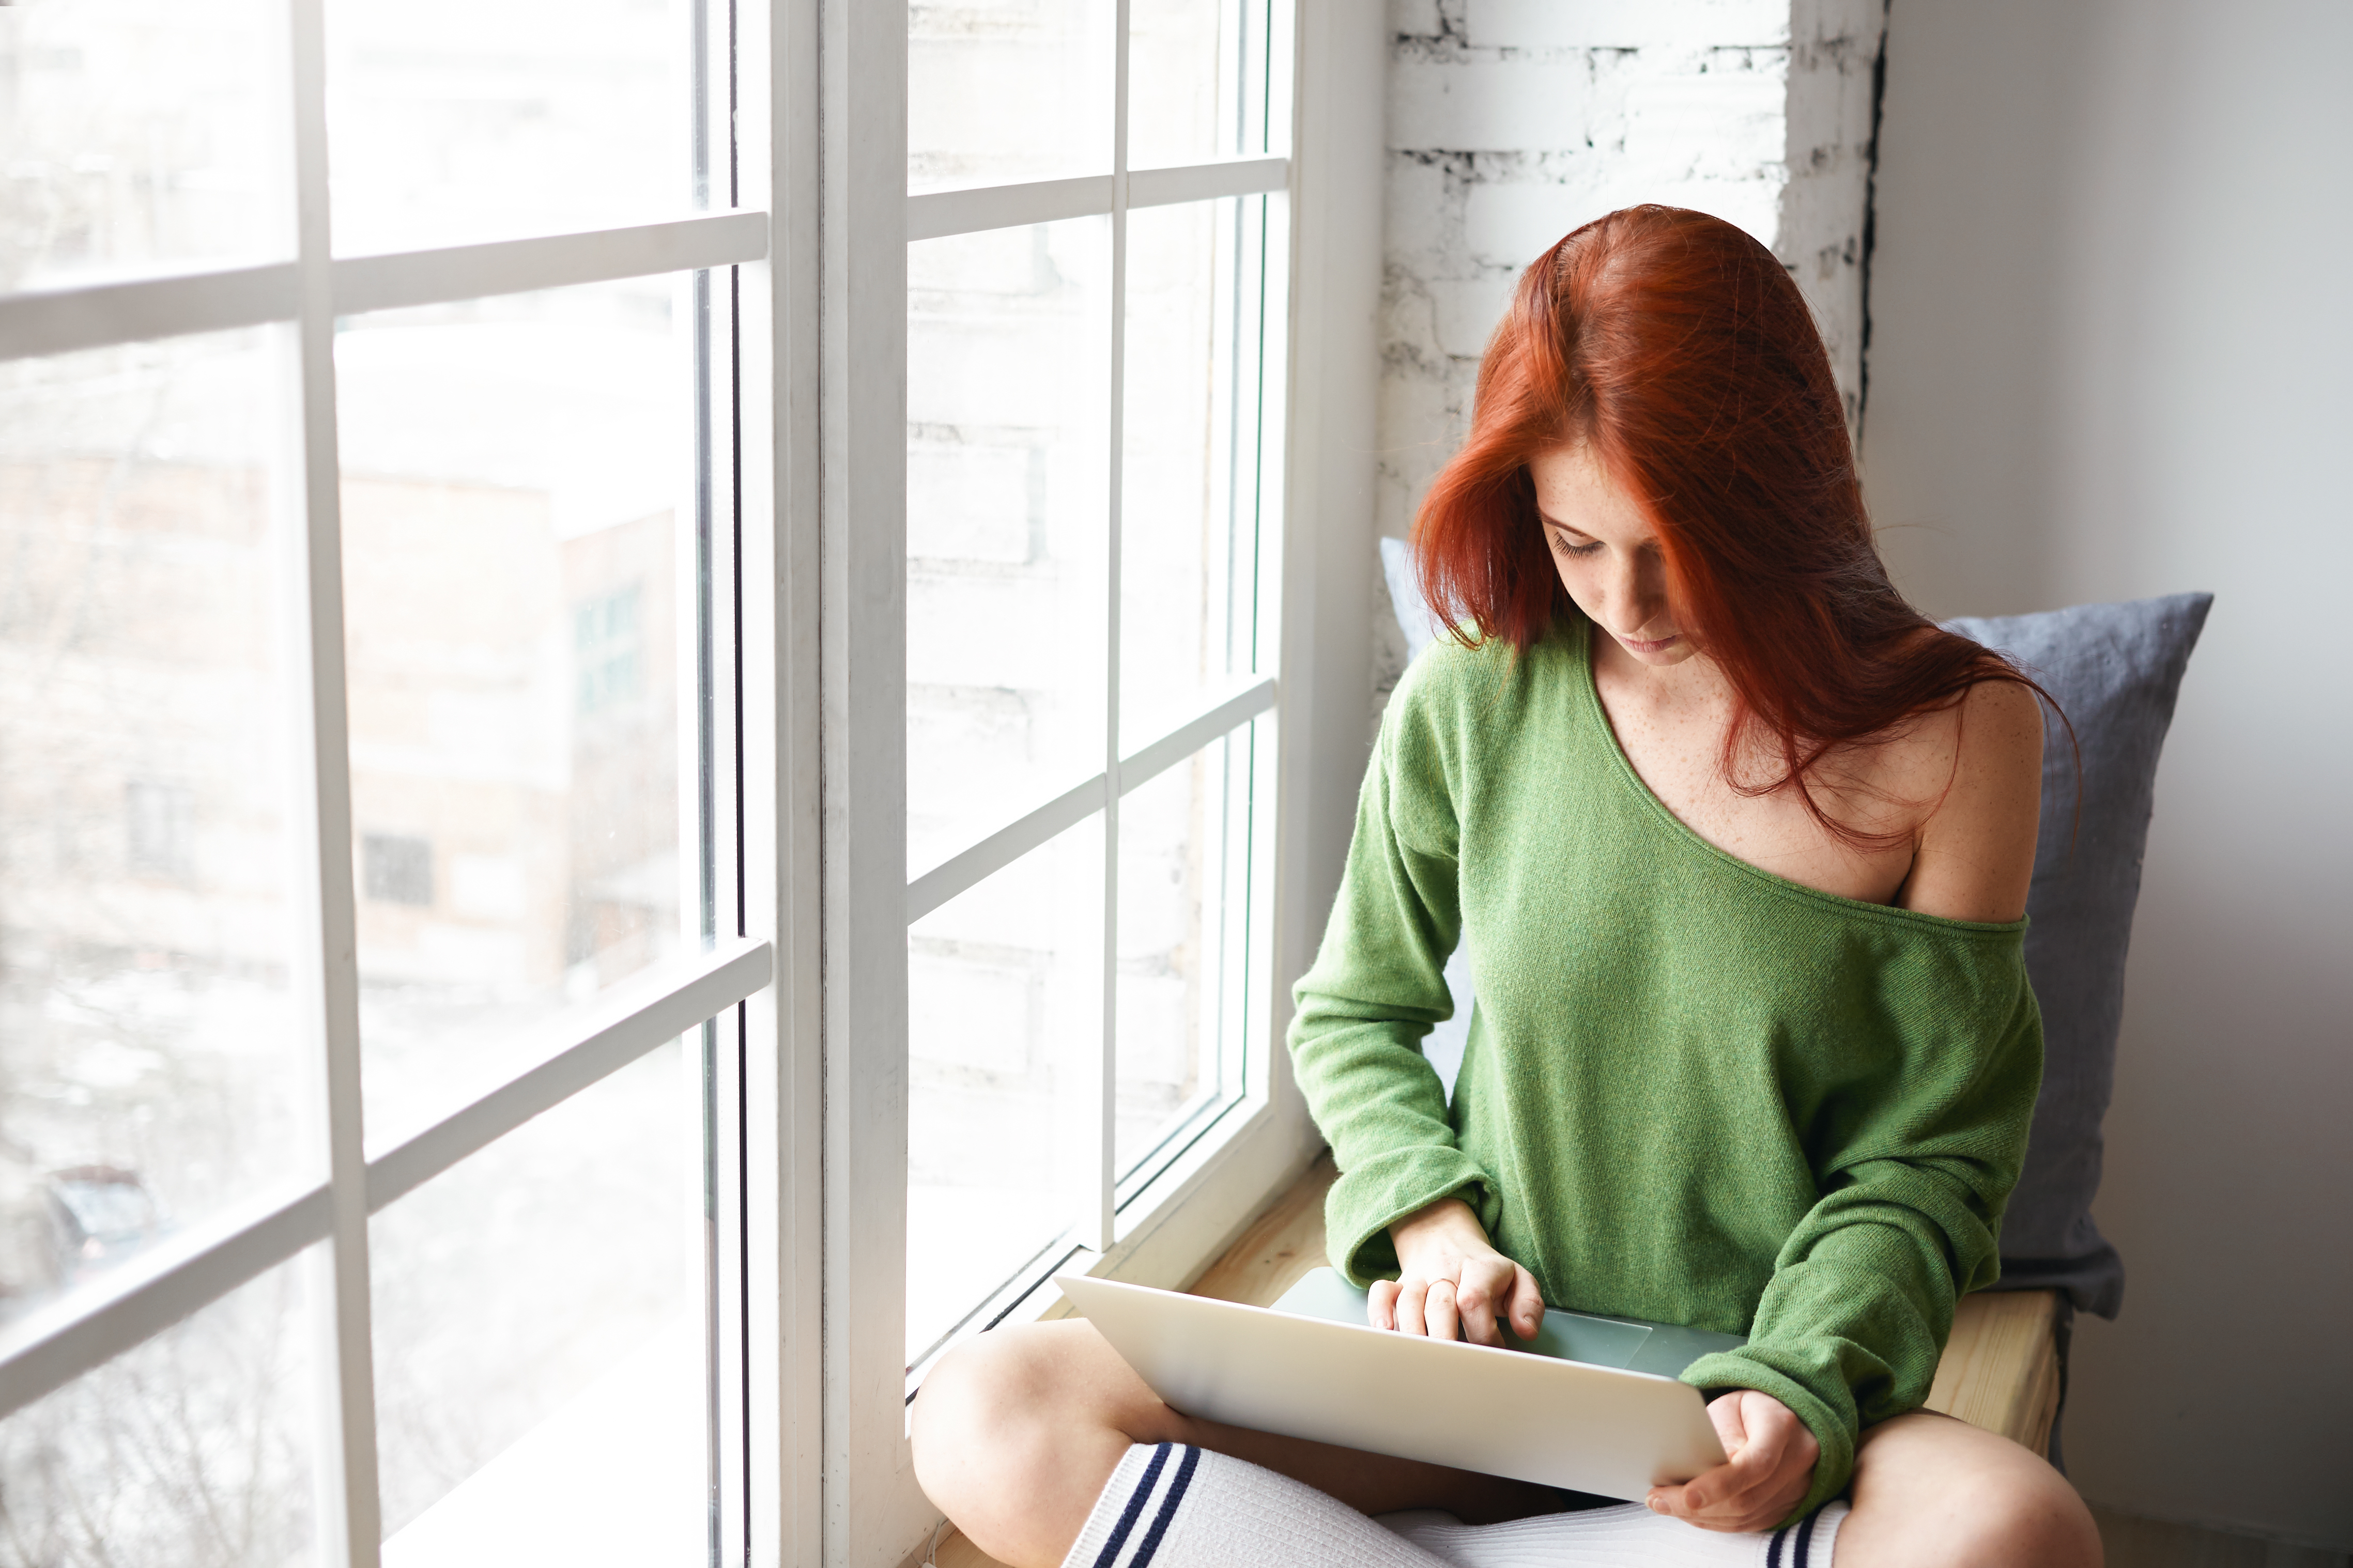
home, woman, caucasian, female, laptop, girl, young, adult, computer, lifestyle, sitting, window, person, beautiful, background, windowsill, technology, white, people, portrait, casual, beauty, type, happy, internet, attractive, interior, smile, using, modern, online, work, relax, alone, education, indoors, learning, student, communication, leisure, working, pc, rest, freelance, hipster, smiling, pretty, teenager, wifi, chat, leg, furniture, textile, t shirt, sleeve, knee, top, brown hair, floor, red hair, long hair, chair, interior design, flooring, desk, sportswear